Sunset Center

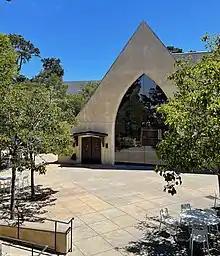
Sunset Center building and outside patio

The Sunset School was a public school founded in 1903, as a subscription school of seven students held in the home of Elmer Douglas on Dolores Street and 7th Avenue in Carmel-by-the-Sea, California. The school moved to another home, then to a lumber company's office, and then, in 1906, the Sunset School was built at 9th Avenue and San Carlos Street.